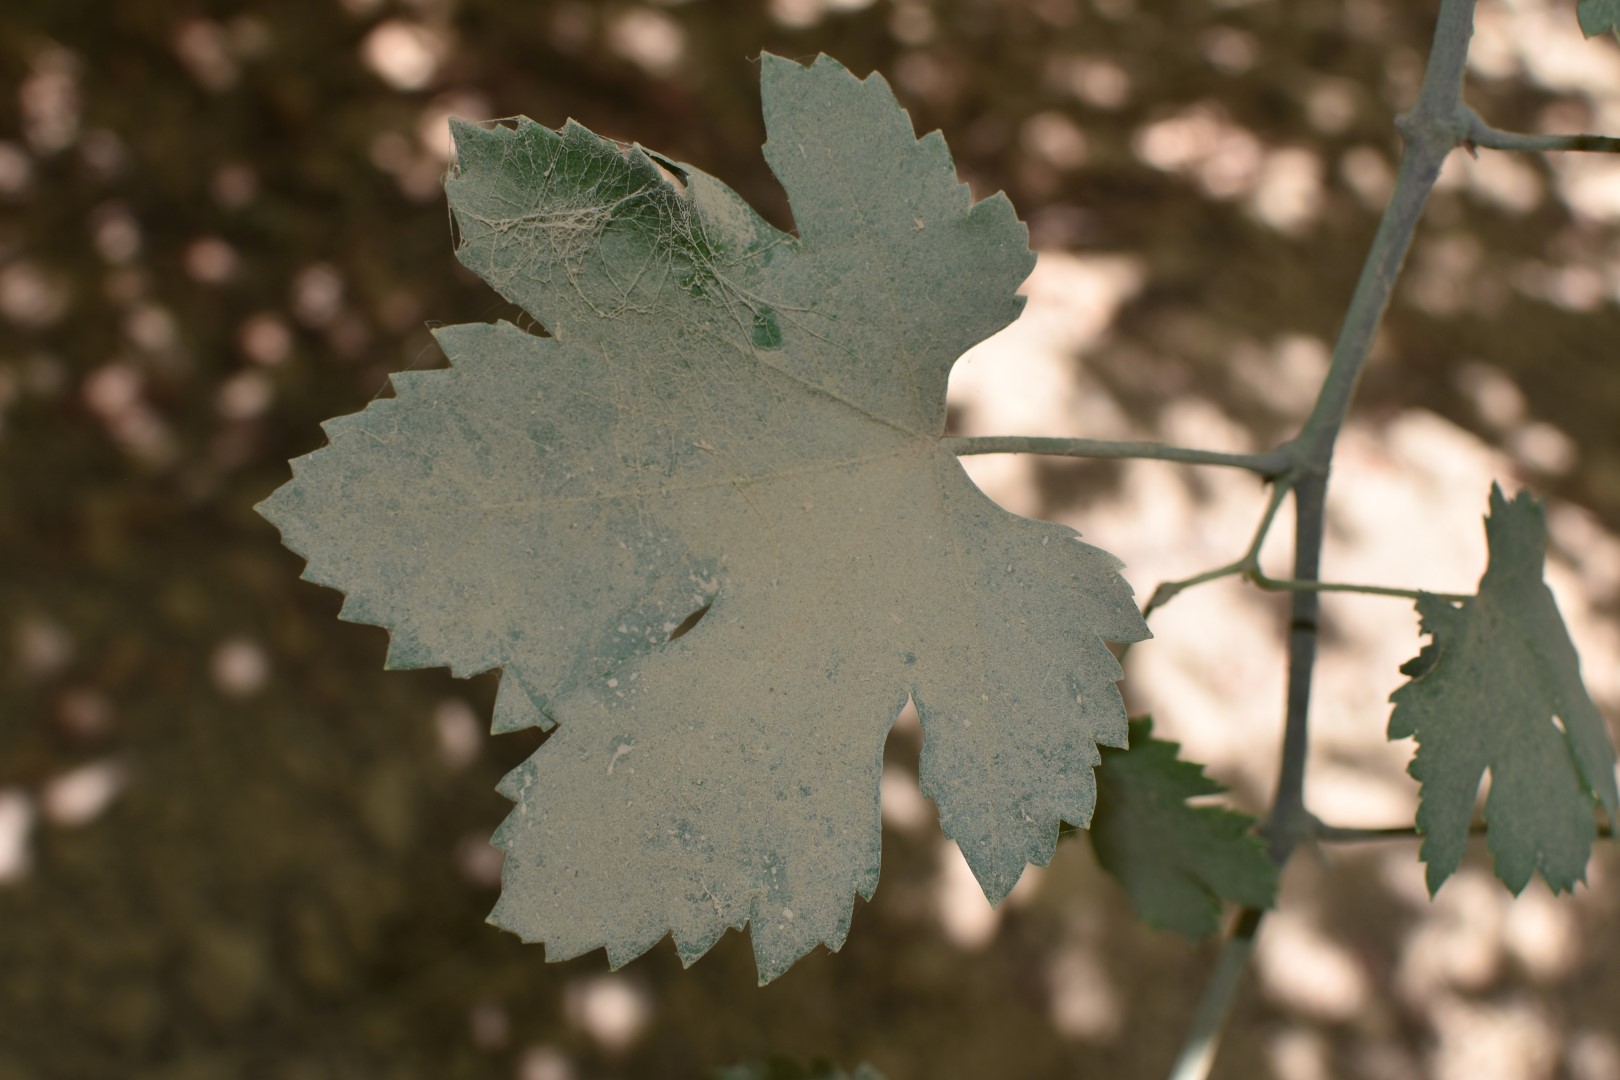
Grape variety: Halawani